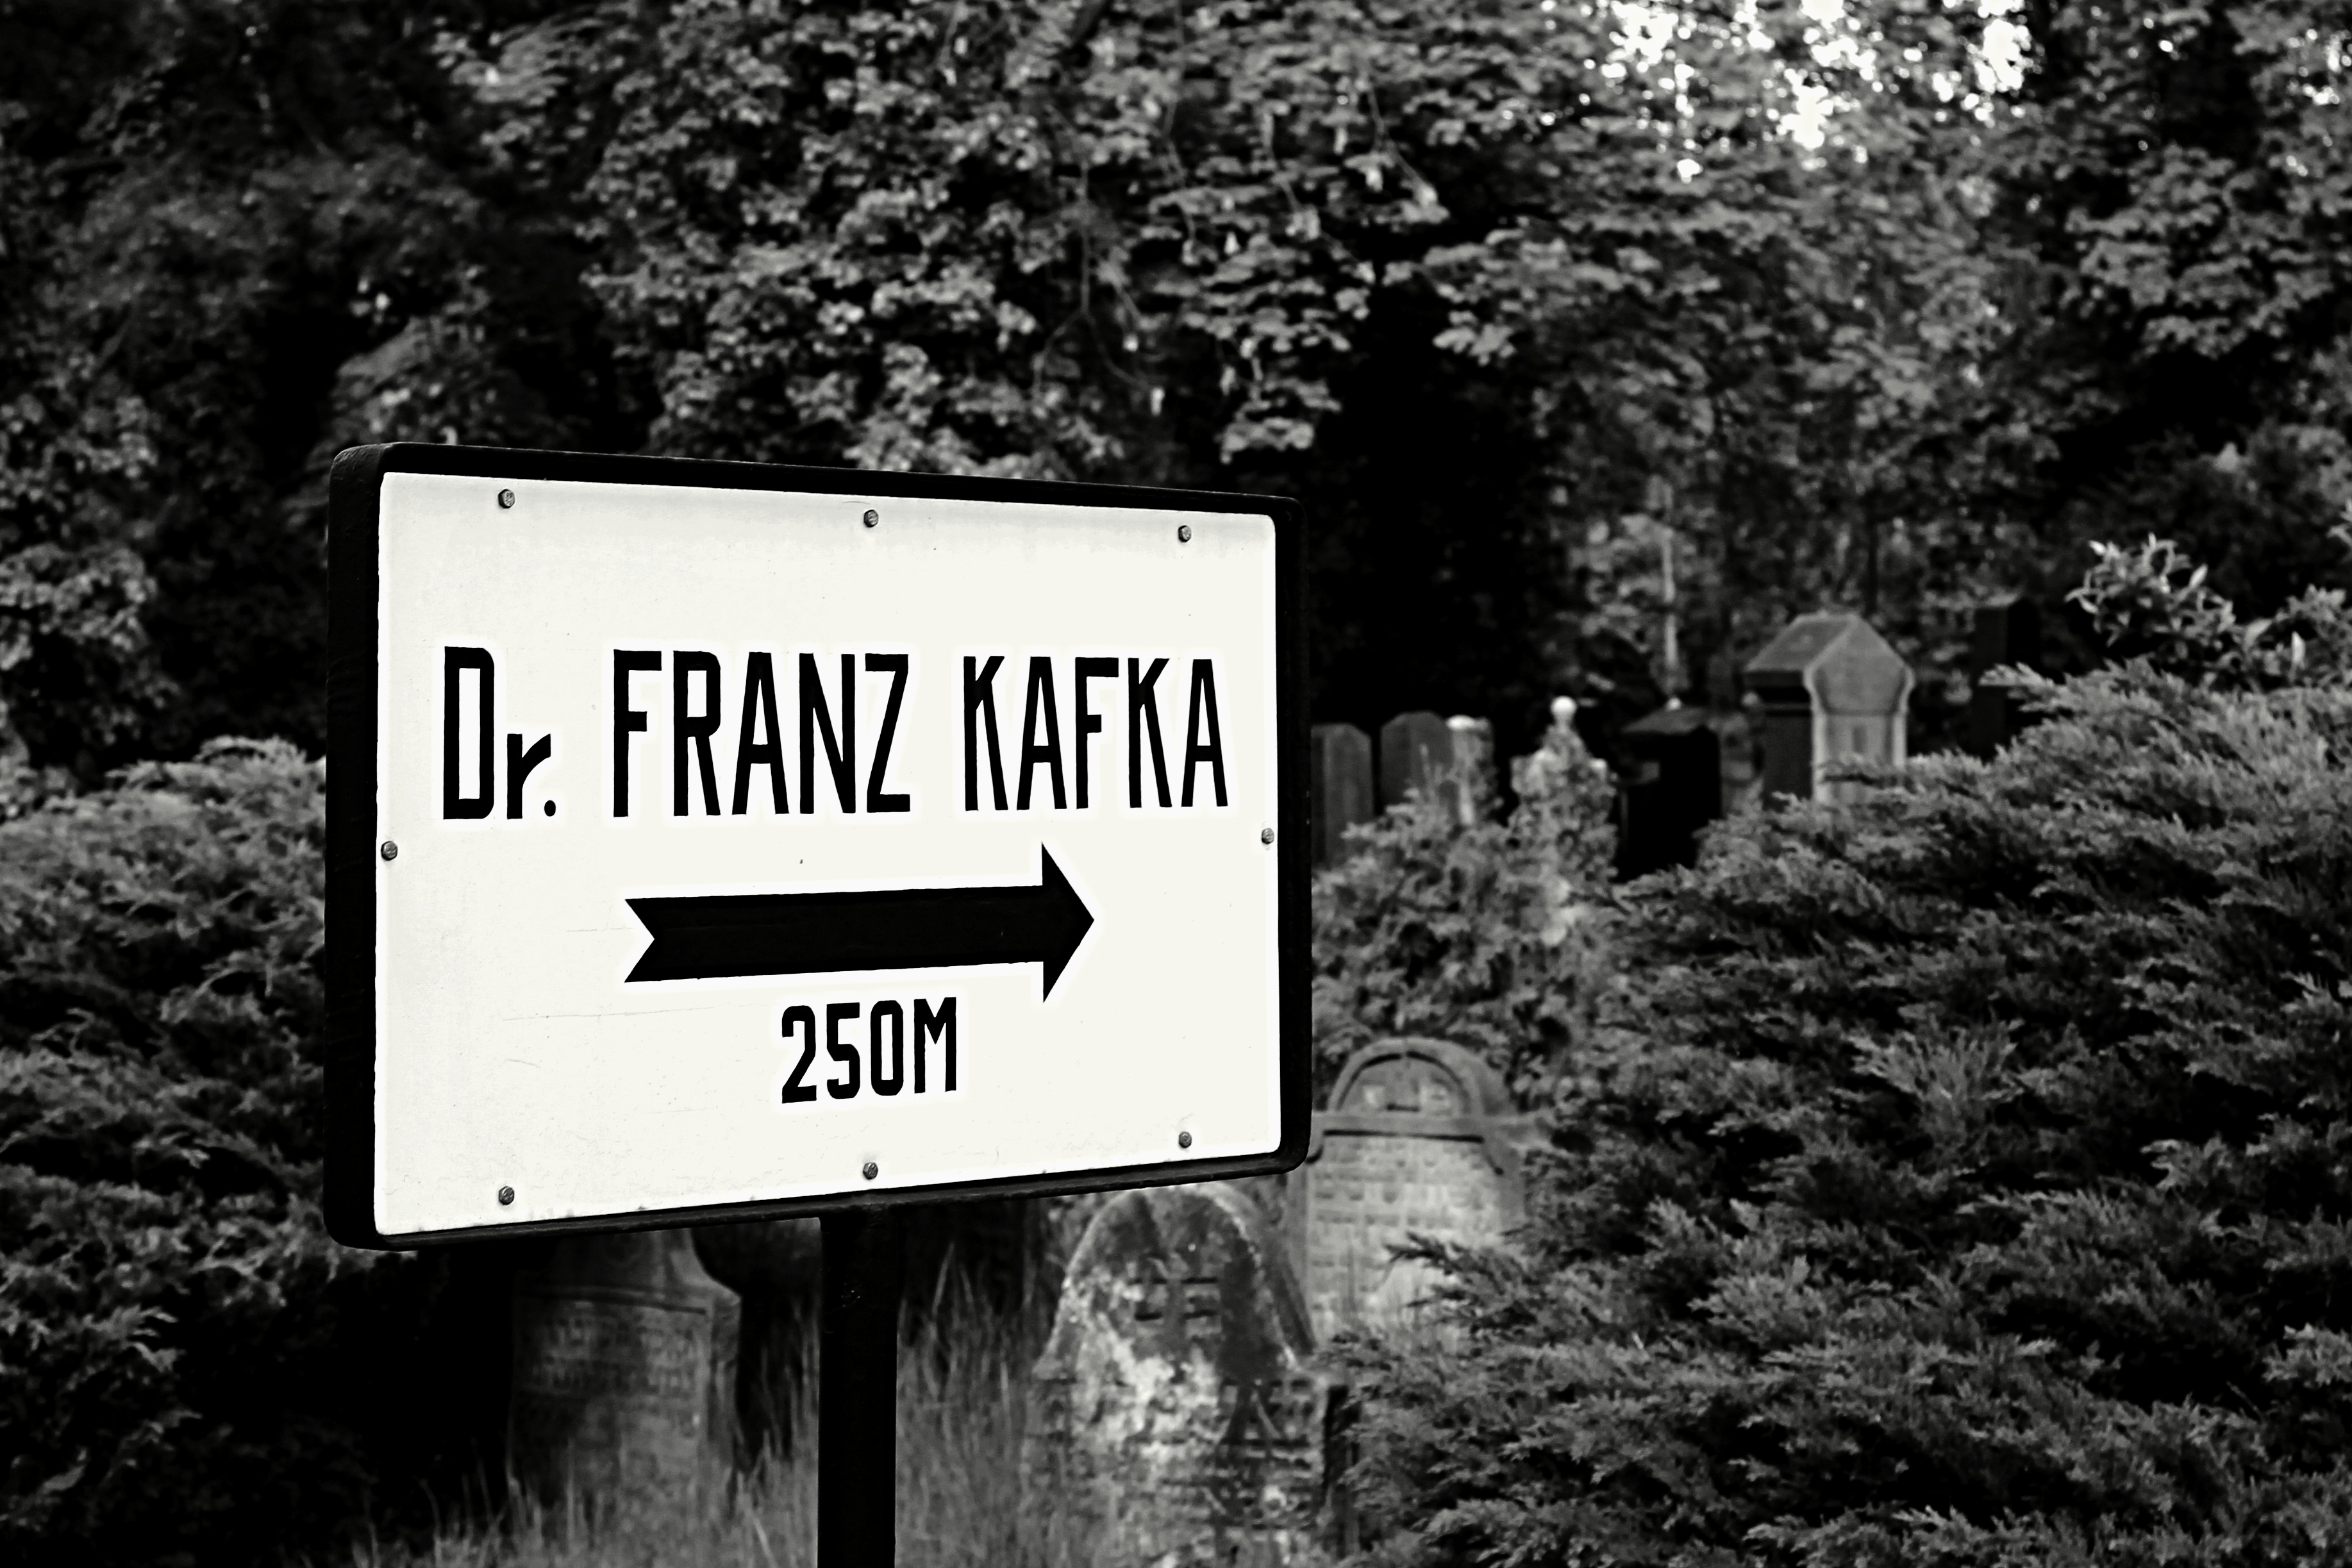
black and white, sign, direction, cemetery, writer, monochrome, signs, kafka, monochrome photography